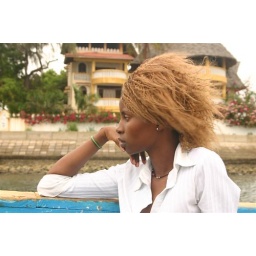
we were in the boat heading to shela beach in lamu